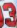
Number: 3